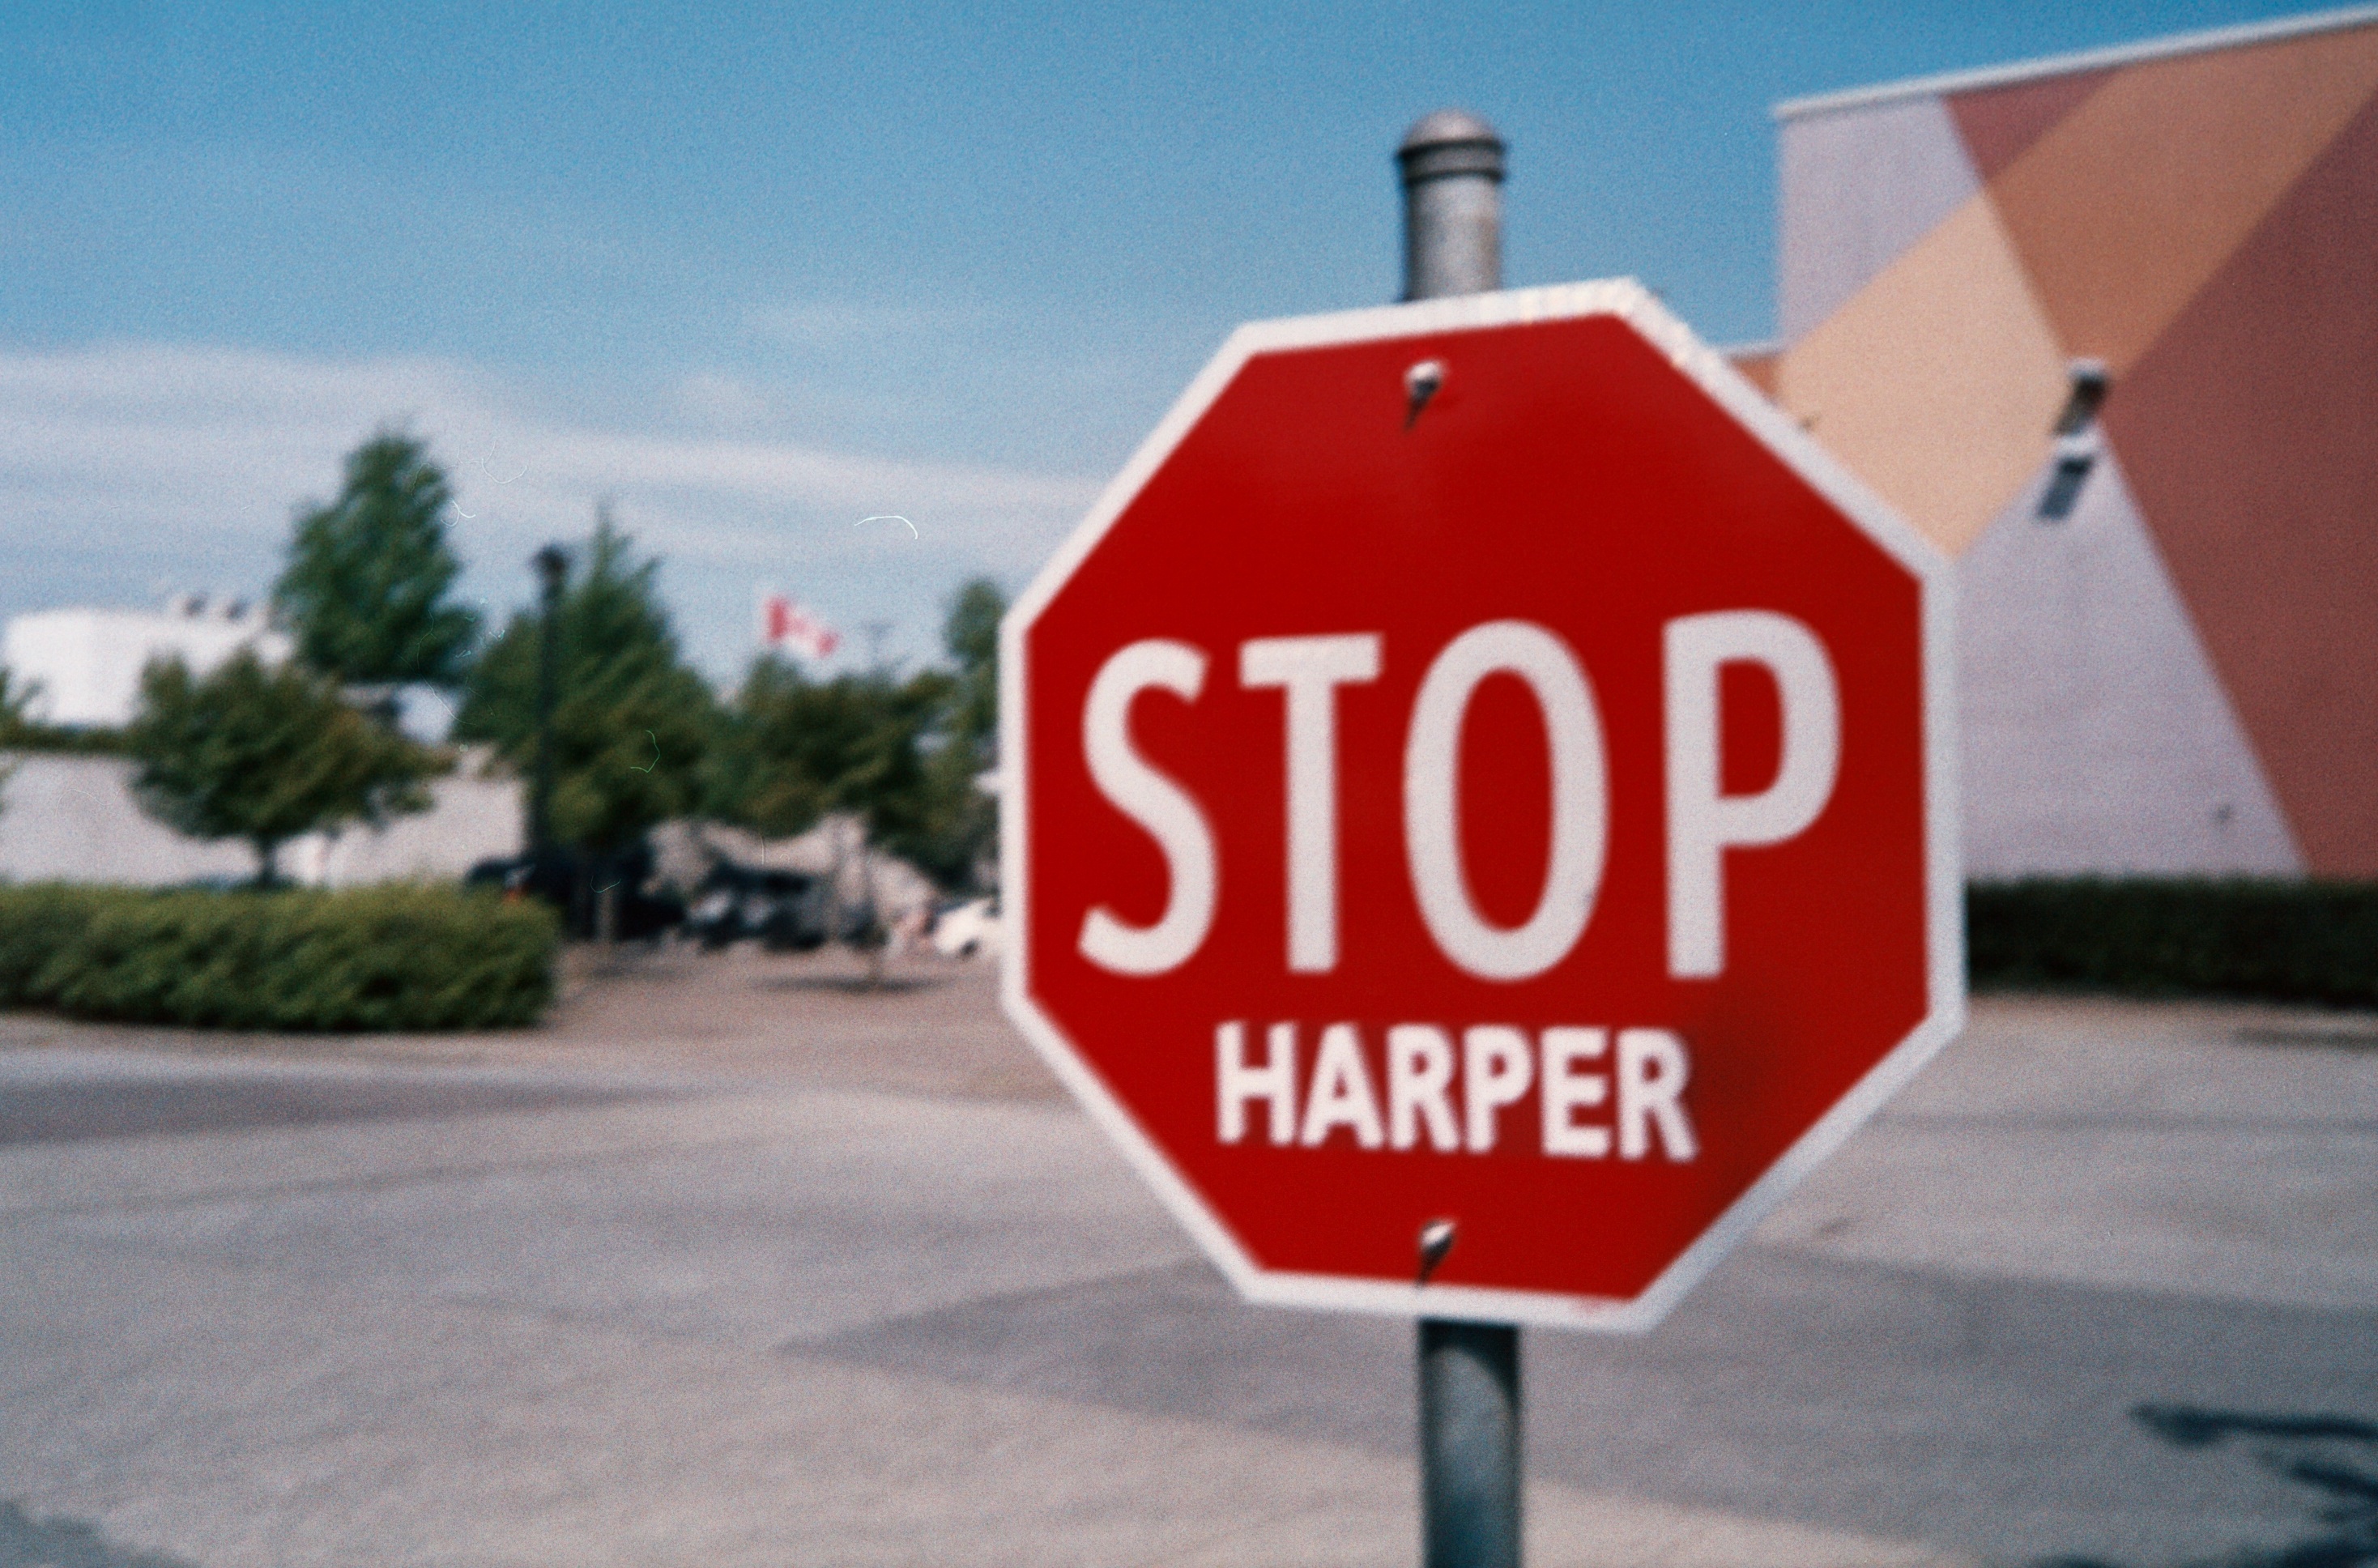
film, sign, street sign, signage, lane, stop sign, font, canada, stopsign, stop, mju, octagon, analogue, expiredfilm, surreybc, kodakprofoto100, olympusinfinitystylus, guildford, kodakproimage100, traffic sign, harper, primeminister, olympusmju